2010 Melbourne live music rally

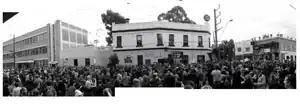
The rally at the Tote, 17 January 2010

The Tote Hotel, located in the inner-city Melbourne suburb of Collingwood, closed in January 2010, due to the owners' inability to continue payments related to the Victorian Civil and Administrative Tribunal (VCAT)'s regulations that deemed live music venues that opened beyond 1am "high risk". Since the owners, brothers Bruce and James Milne—officially the "licence nominees" of the premises—purchased the establishment in 2001, the most profitable segment of its opening hours has been between 1am and 3am. The Tote was classified alongside mainstream nightclubs on King Street located in the city's central business district (CBD), receiving the label a "high-risk" venue.